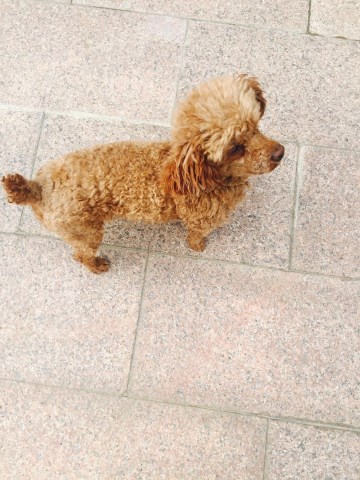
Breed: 7449-n000128-teddy